Tommaso Grossi

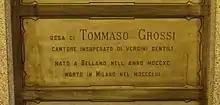
Grossi's grave at the Monumental Cemetery of Milan, Italy

The example of Manzoni induced Grossi to write an historical novel entitled "Marco Visconti" (1834), a work which contains passages of true description and deep pathos. A little later Grossi published a tale in verse, "Ulrico e Lida", but with this publication his poetical activity ceased.